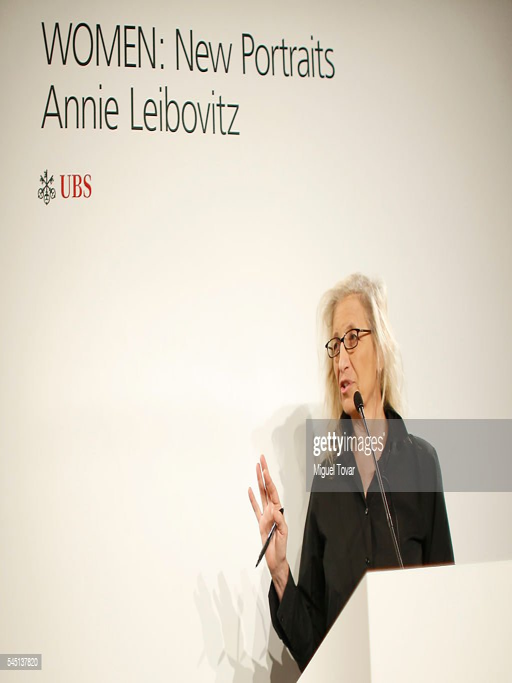
visual artist speaks during the presentation .